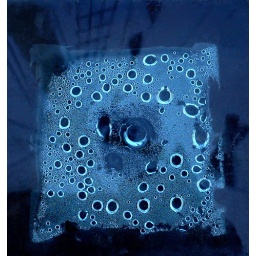
A glass brick in a sky light on the SS Great Britian